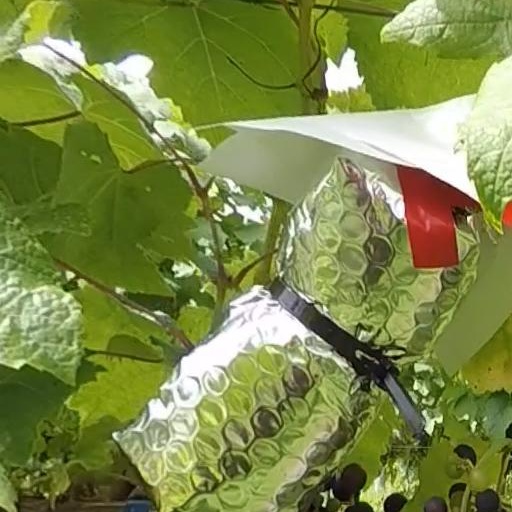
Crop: grape